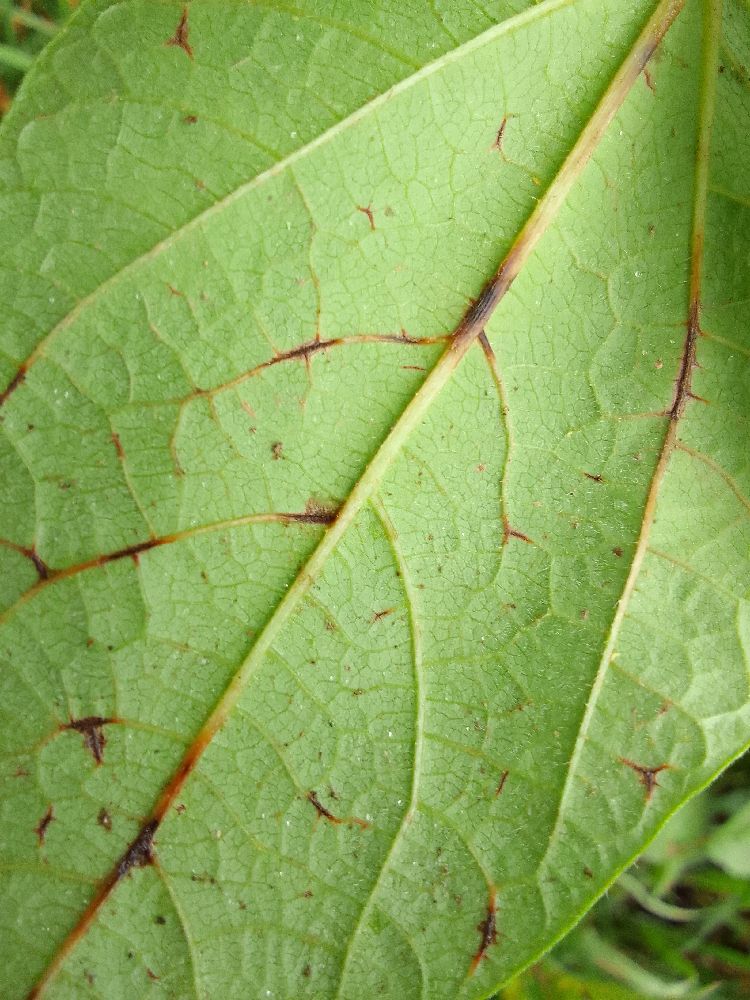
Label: anthracnose